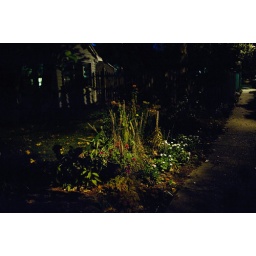
A flower bed near the sidewalk, lit by a streetlight through a gap in the trees.